USS Ashland (LSD-1)

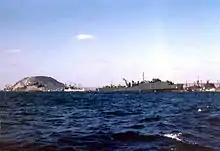
"Ashland" and off Iwo Jima, in 1945

"Ashland" headed for Cape Gloucester on 28 November for training exercises. Three days later, she got underway for Lingayen Gulf and the occupation of Luzon. All her equipment was unloaded by 12 January 1945, and "Ashland" retired toward Leyte. She continued on to Ulithi where she was reassigned to the 5th Fleet. The ship proceeded to Guam on 7 February, loaded 18 amphibious craft, and sailed to Saipan. There, she took on spare parts and more troops. On 12 February and 13 February, "Ashland" participated in landing rehearsals at Tinian. She sailed for Iwo Jima on 16 February and began launching her boats on the 19th. Despite continuing air attacks, "Ashland"s crew carried out repair work on schedule until she finally withdrew to Eniwetok on 31 March.